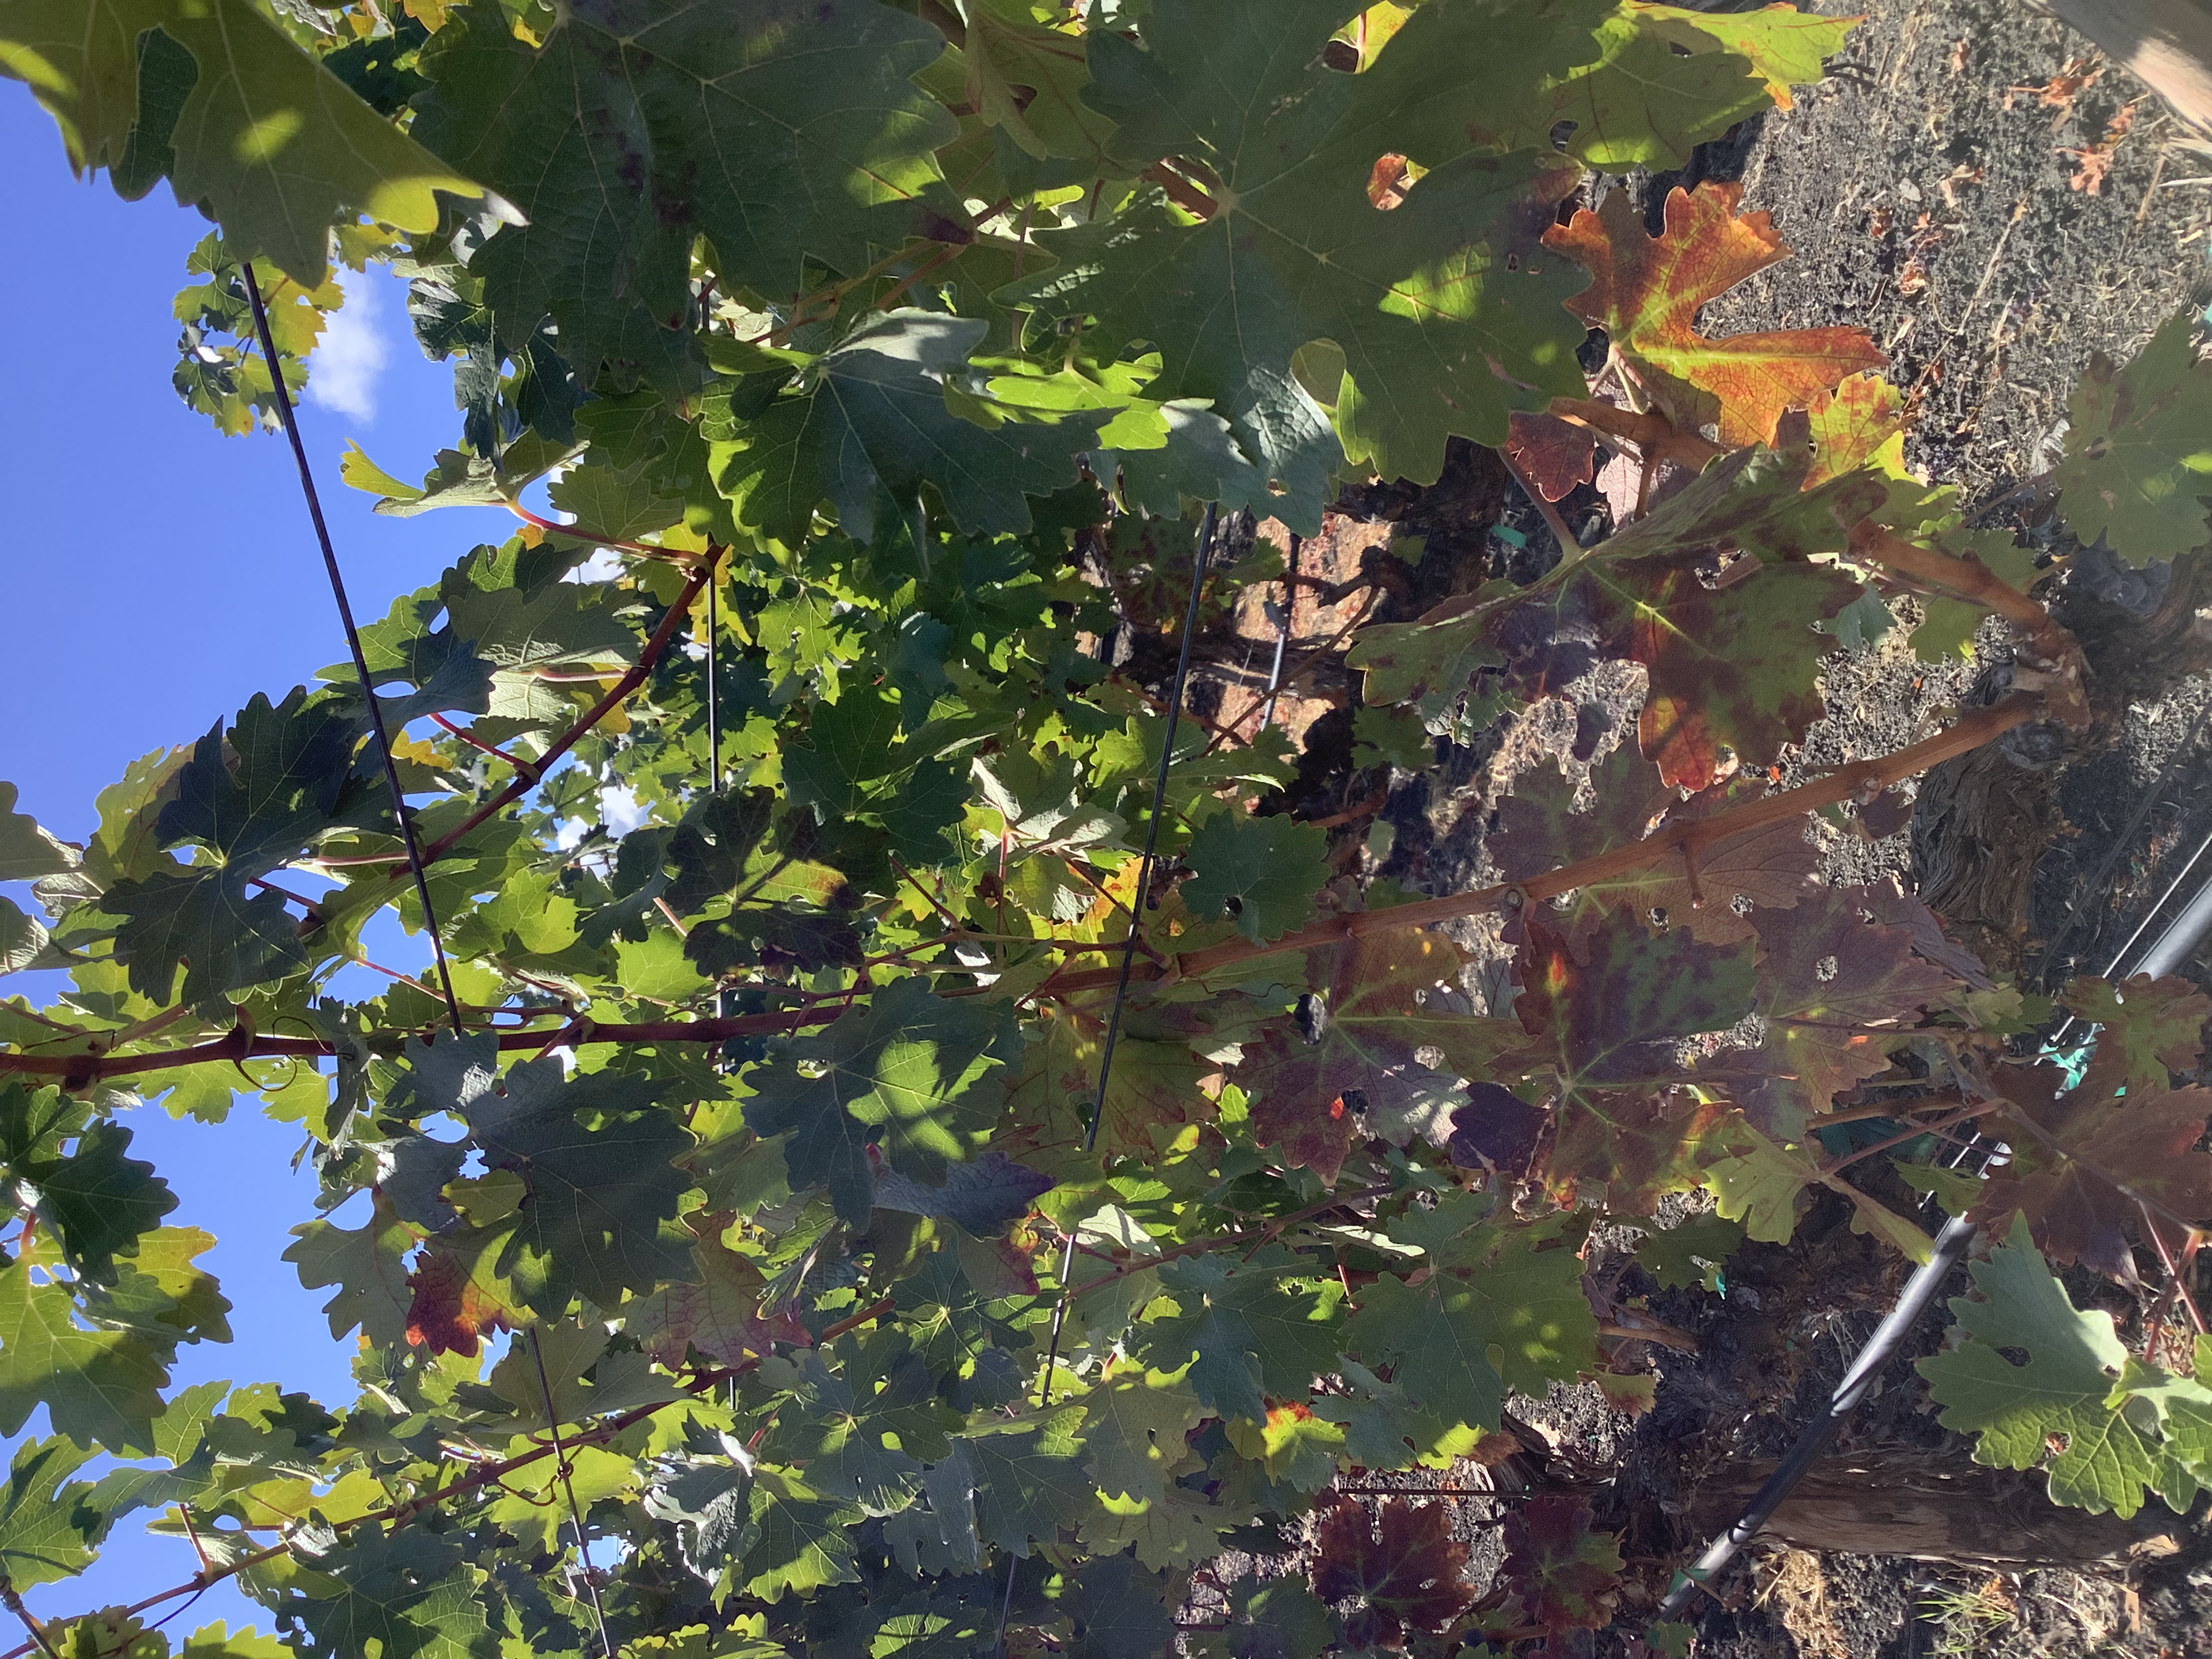
Label: Red Blotch